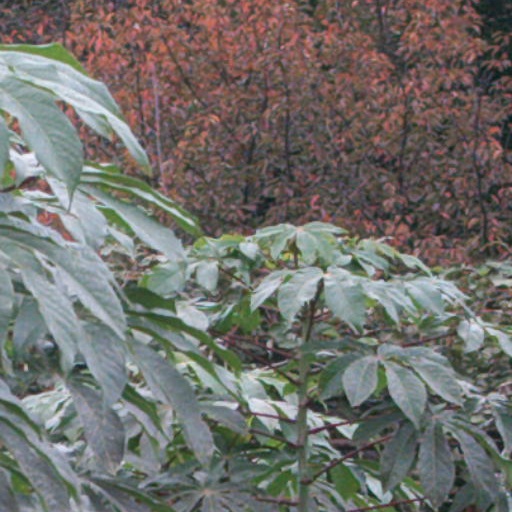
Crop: cassava